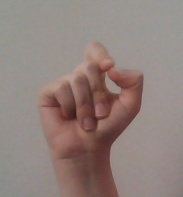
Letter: fa